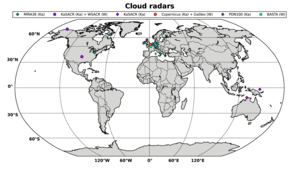
Un radar millimétrique de nébulosité est un radar météorologique pointé verticalement qui utilise les extrêmement hautes fréquences, de l'ordre de 30 à 100 GHz, pour sonder les nuages passant au zénith pour un radar au sol, ou sous lui dans le cas de radar intégré à un satellite. Il permet de déterminer les caractéristiques macro-physiques des nuages, comme leur hauteur et leur épaisseur, avec une résolution de l'ordre de quelques dizaines de mètres à une cadence d'une à dix secondes.